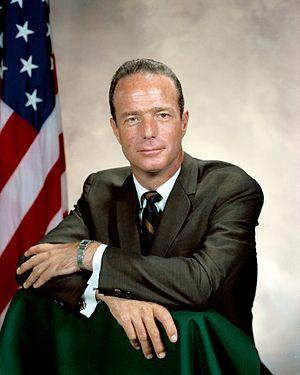
Malcolm Scott Carpenter, né le 1ᵉʳ mai 1925 à Boulder dans le Colorado et mort le 10 octobre 2013 à Denver dans le même État, est un officier de marine et un aviateur américain, pilote d'essai, ingénieur aéronautique, astronaute et aquanaute. Il est l'un des sept astronautes sélectionnés pour le projet Mercury de la National Aeronautics and Space Administration en avril 1959. Carpenter est le deuxième Américain à tourner en orbite autour de la Terre et le quatrième Américain dans l'espace, après Alan Shepard, Virgil Grissom et Glenn.